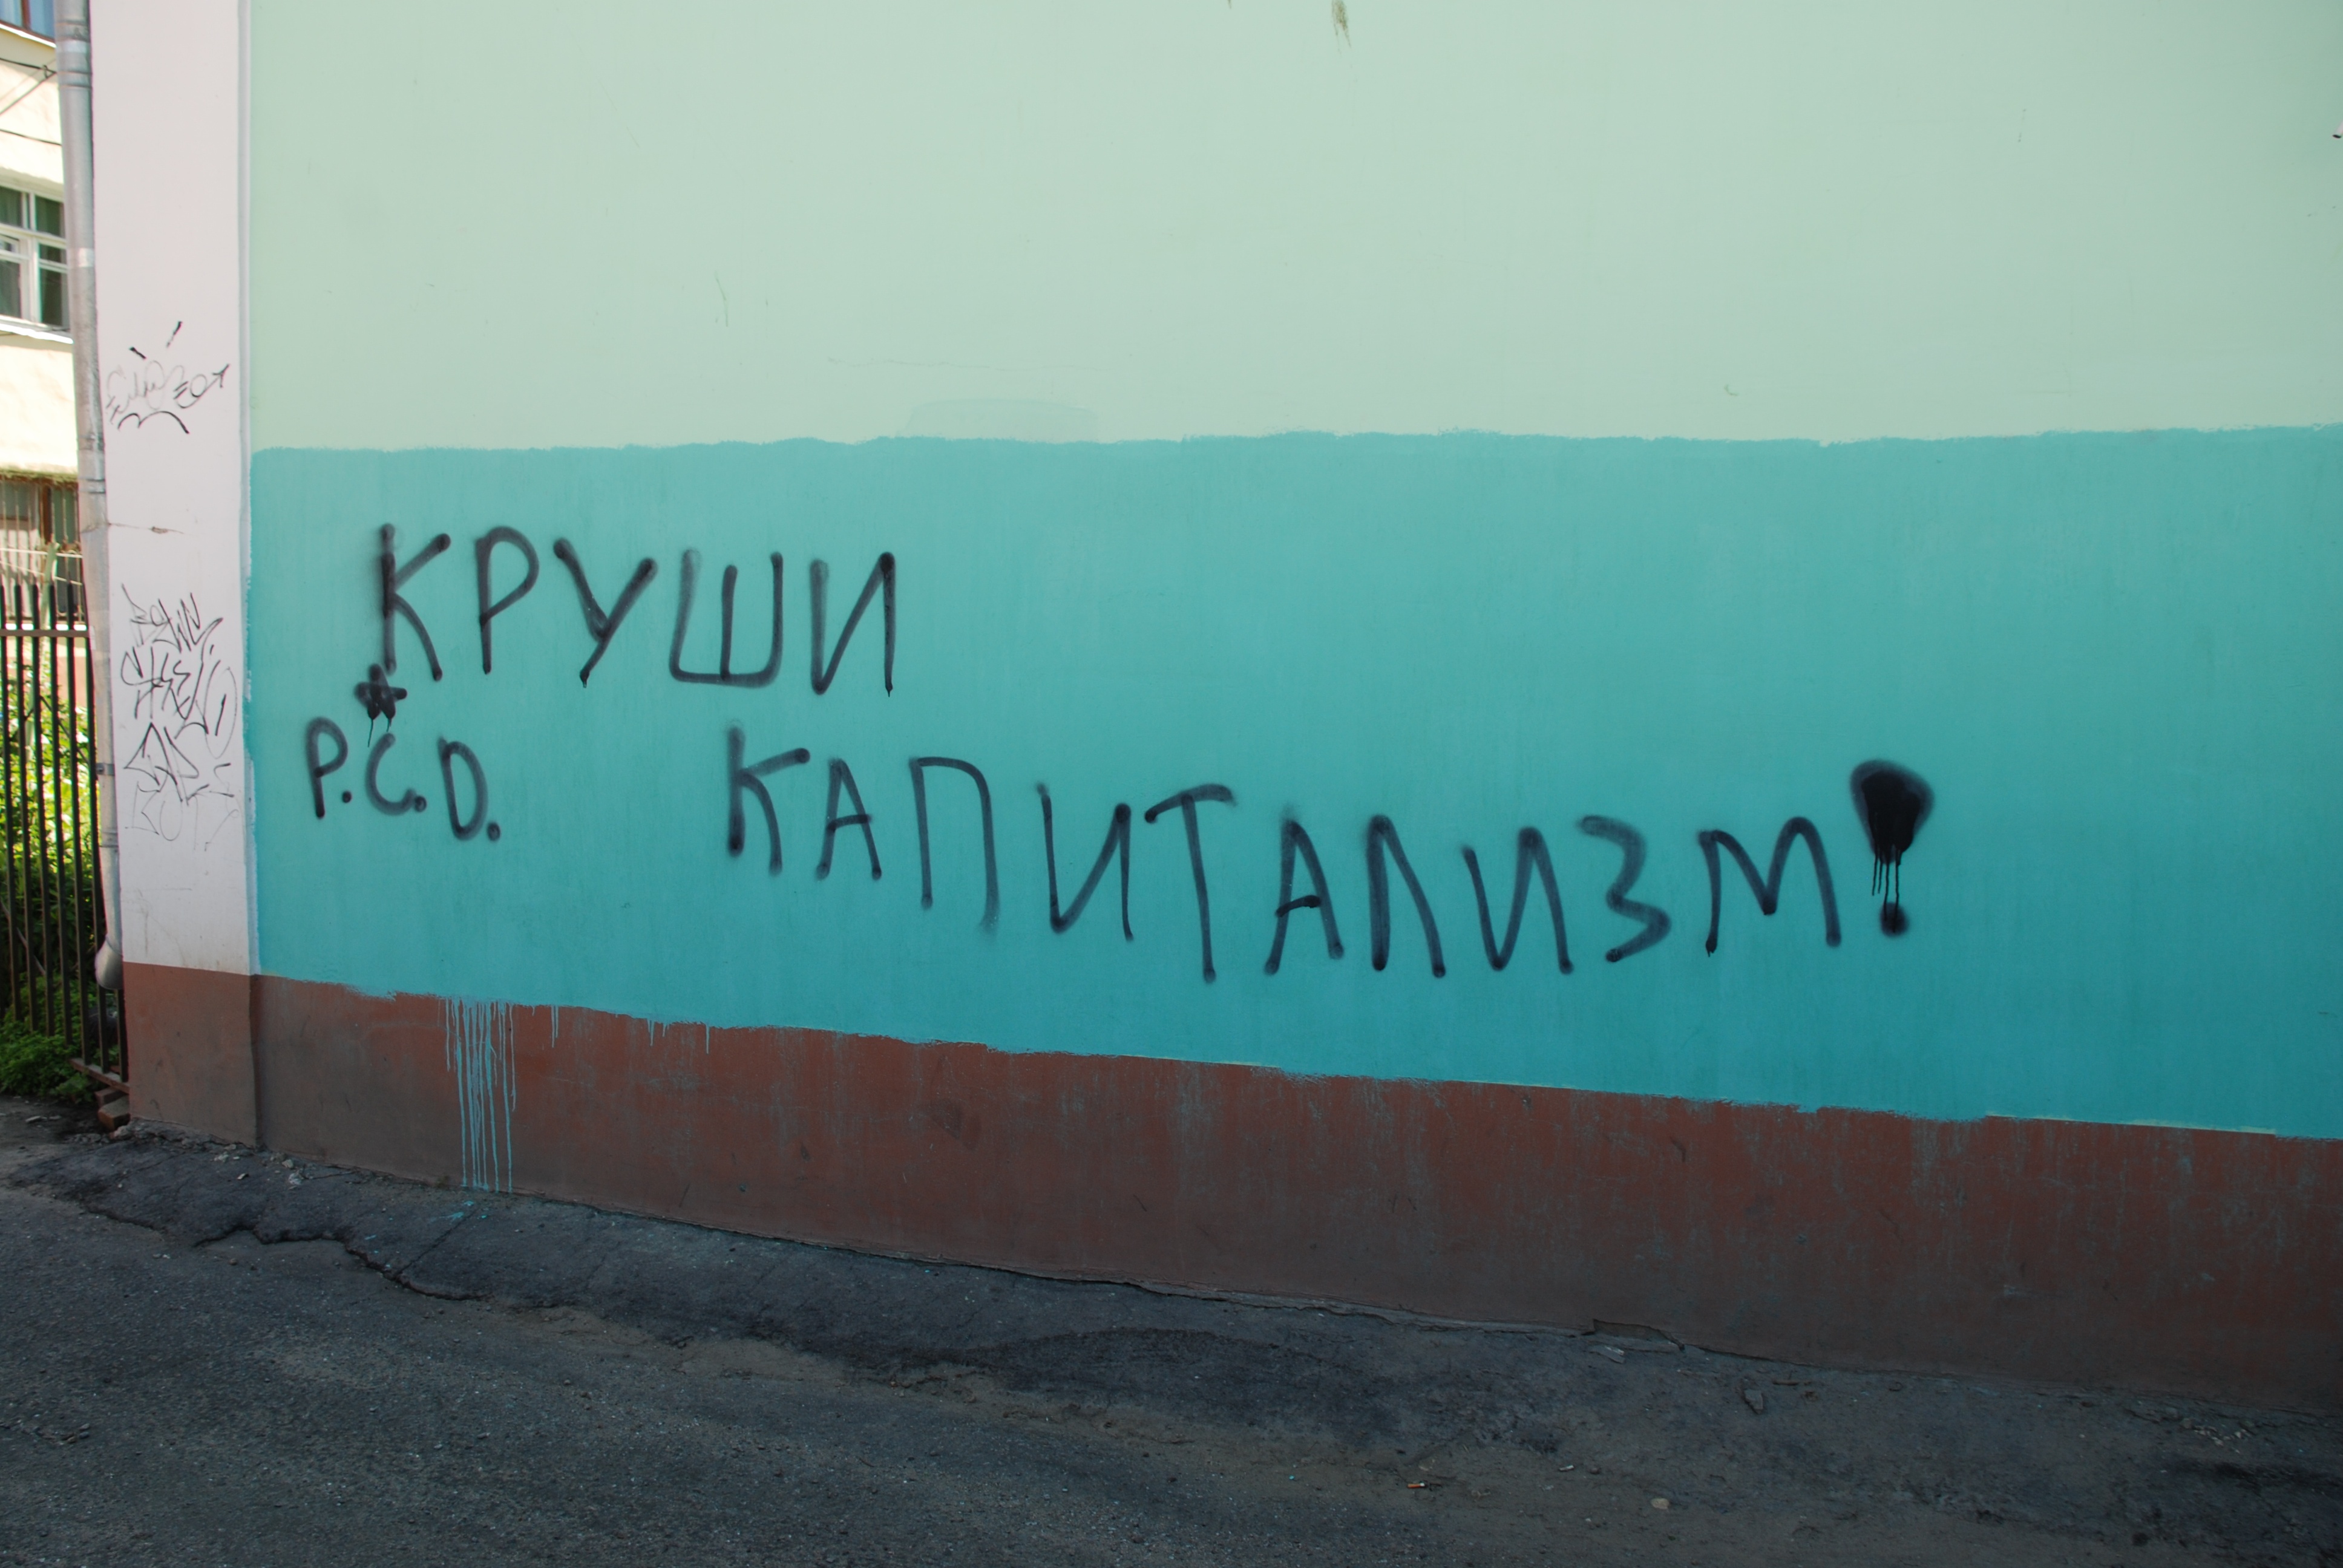
city, wall, cityscape, sign, color, blue, nikon, graffiti, signage, art, cool image, snapshot, mural, nikkor, russia, d80, cityscapes, shape, 18135mmf3556g, 18135mm, nikond80, yaroslavl